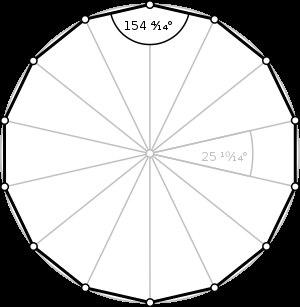
Un tétradécagone ou tétrakaidécagone ou quadridécagone est un polygone à 14 sommets, donc 14 côtés et 77 diagonales.